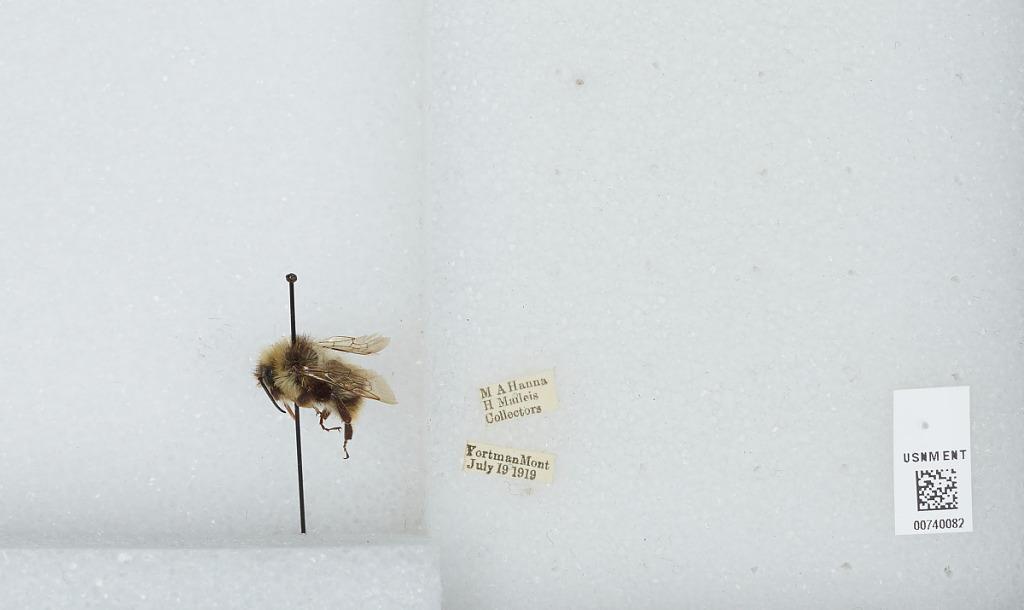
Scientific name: Bombus (Pyrobombus) bifarius Cresson
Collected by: M. Hanna & H. Malleis
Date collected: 1919-7-19
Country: United States
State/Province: Montana
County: Phillips
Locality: Zortman [Yortman]
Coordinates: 47.9178, -108.526